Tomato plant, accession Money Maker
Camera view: tilt-top (135 deg); turntable rotation: 120 degrees
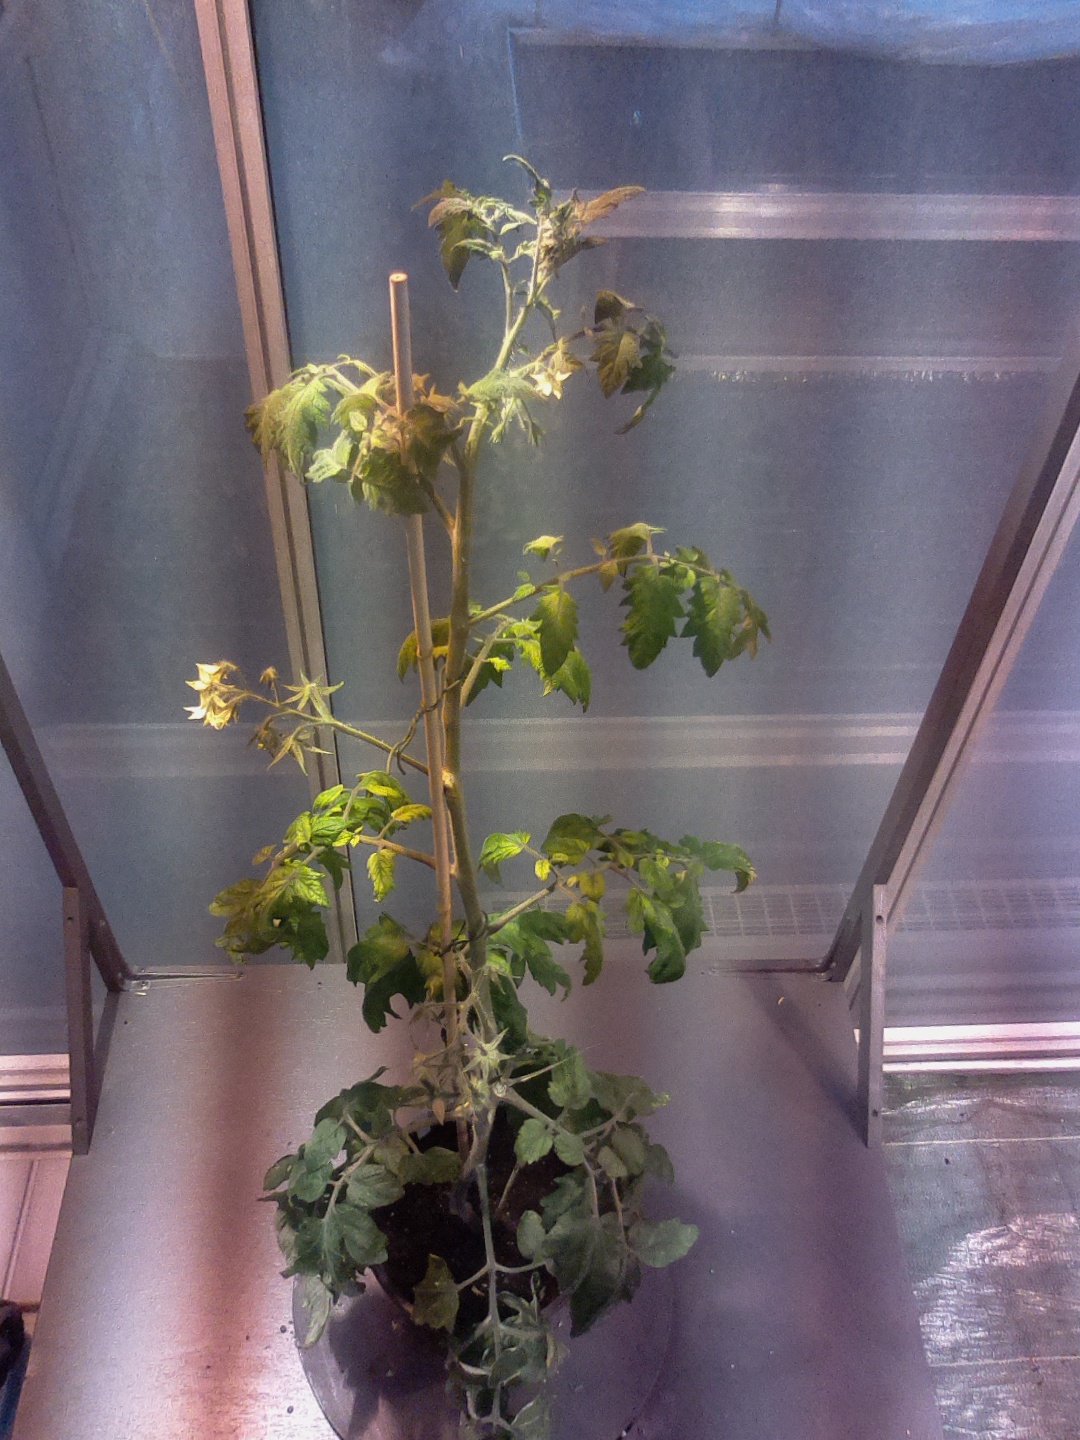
BBCH growth stage 71: 10%-20% of final fruit size